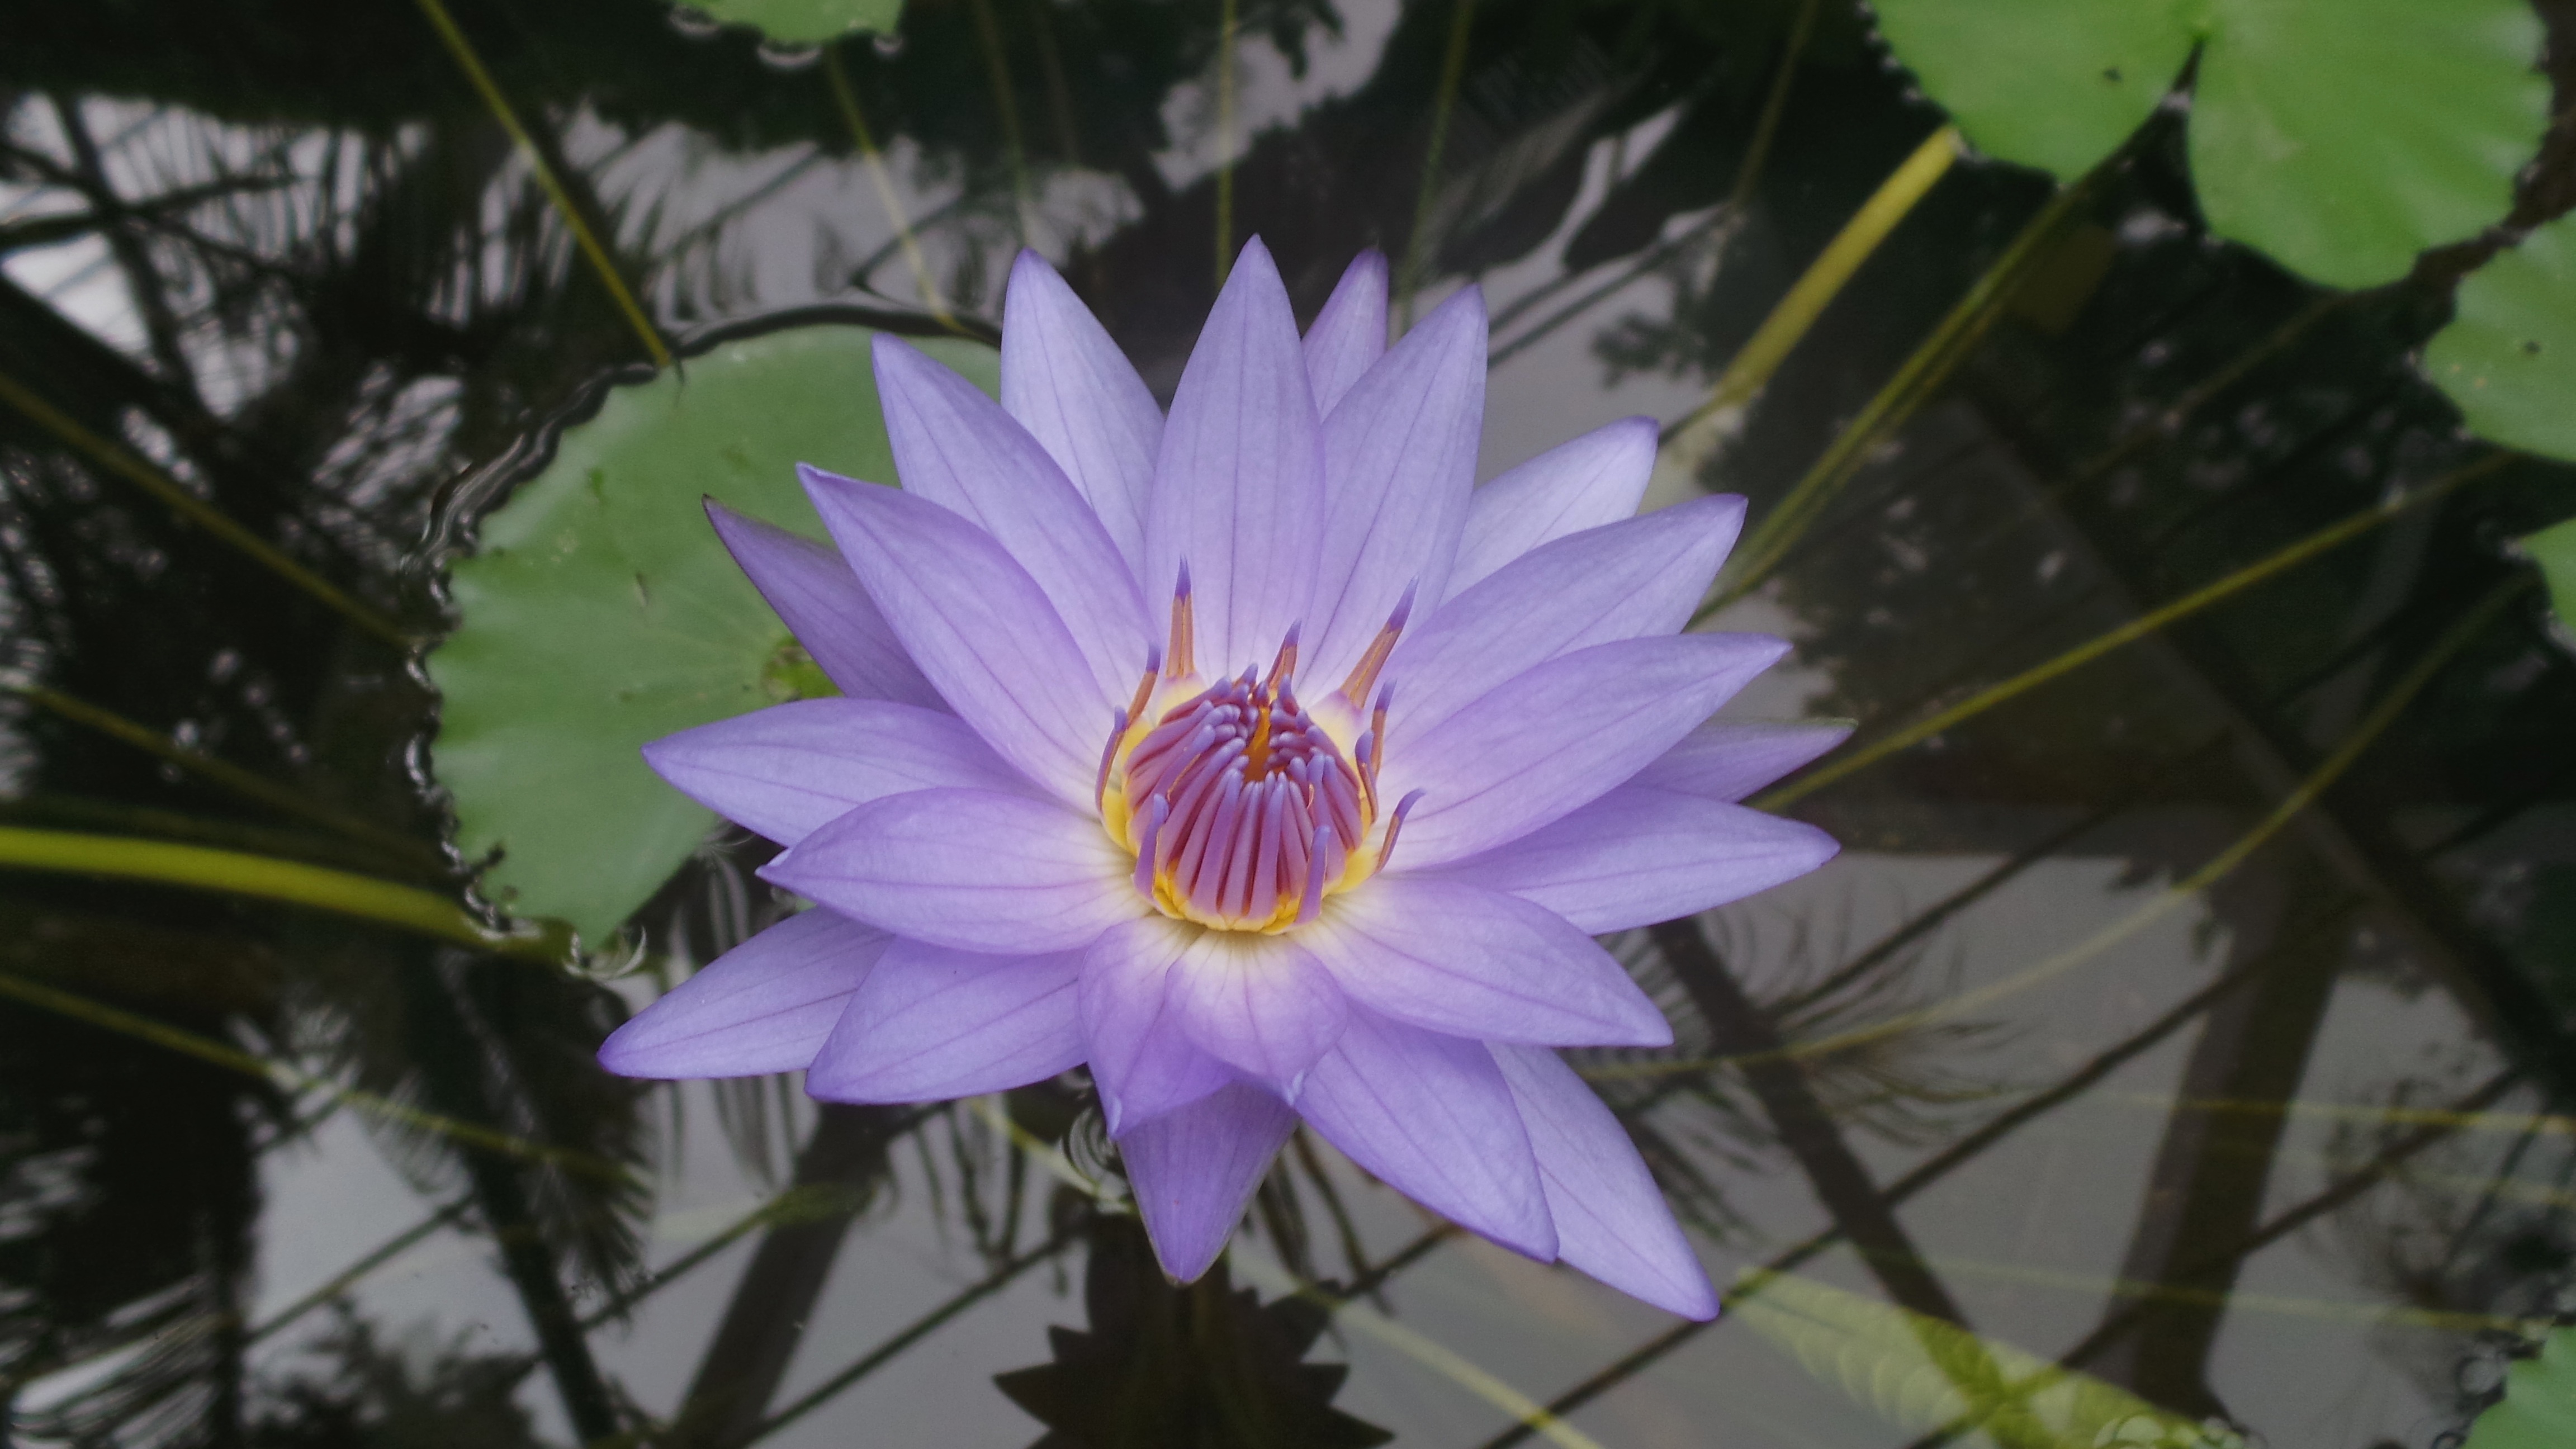
water, nature, blossom, plant, flower, purple, petal, bloom, lake, summer, pond, spring, botany, aquatic plant, flora, water lily, flowers, lotus, macro photography, flowering plant, land plant